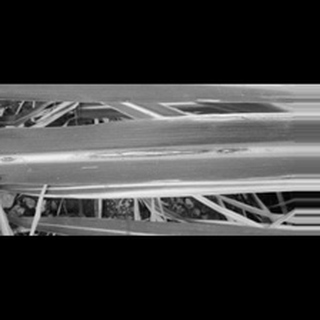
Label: sugarcane_red_rot